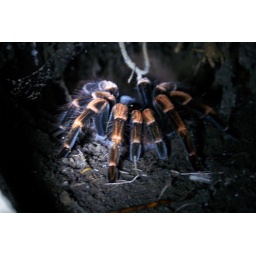
Tarantula in Monteverde cloud forest